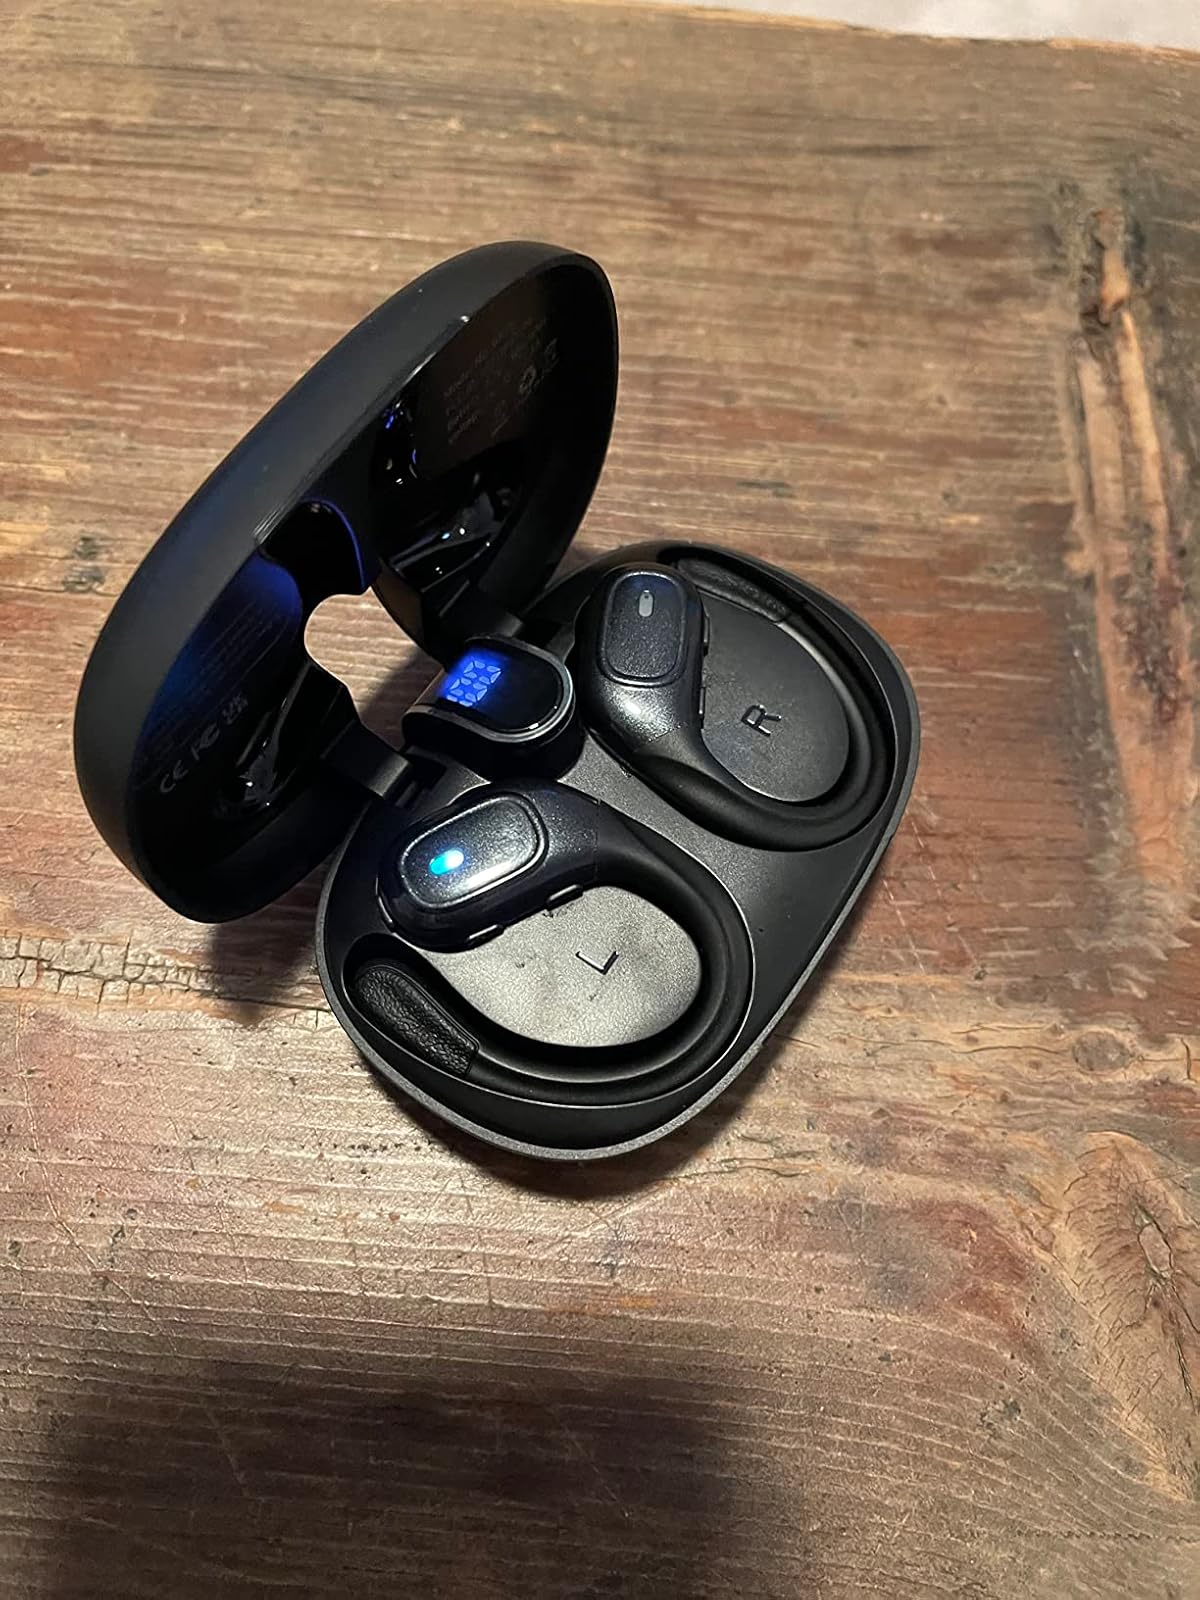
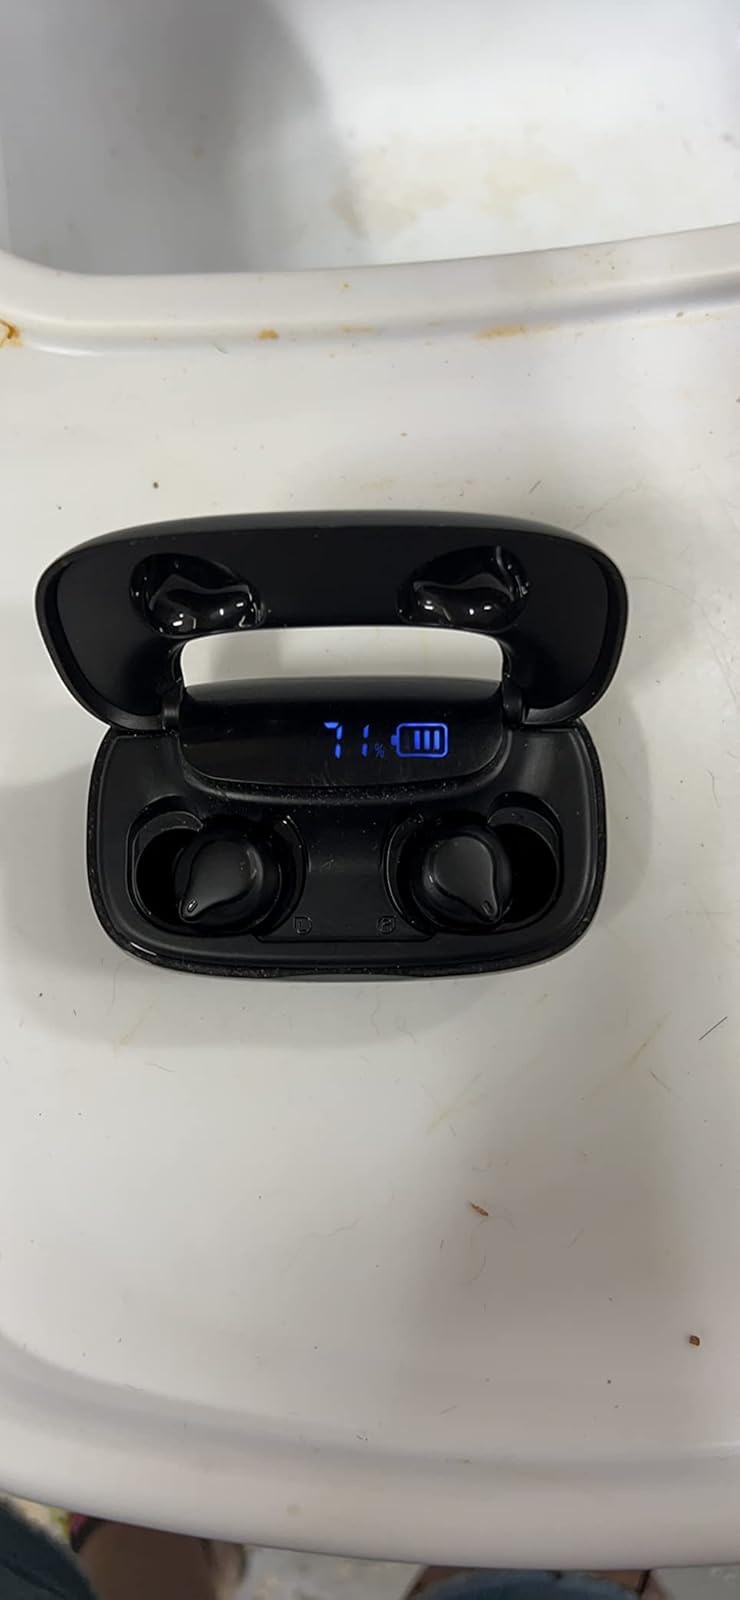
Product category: earbuds
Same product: no